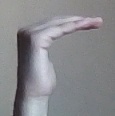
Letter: haa